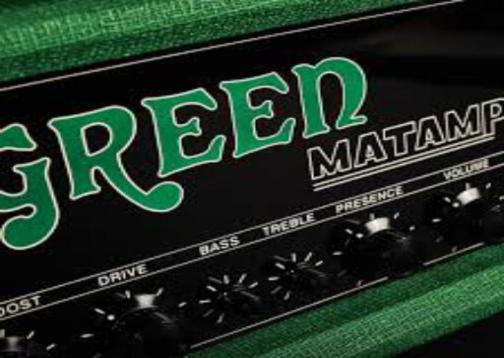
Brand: matamp
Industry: Others